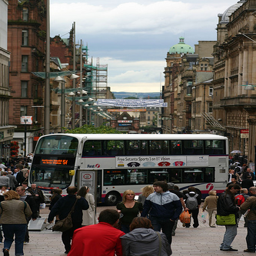
A white double decker bus in a busy city.
A crowd of people standing around a white double decker bus.
A big crowd of people near a big city bus.
A double deck bus going through a busy street filled with people.
A double decked bus diagonal in a street with buildings and pedestrians.